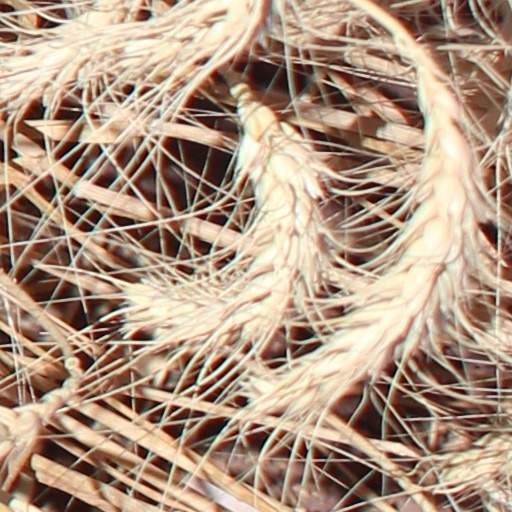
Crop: wheat